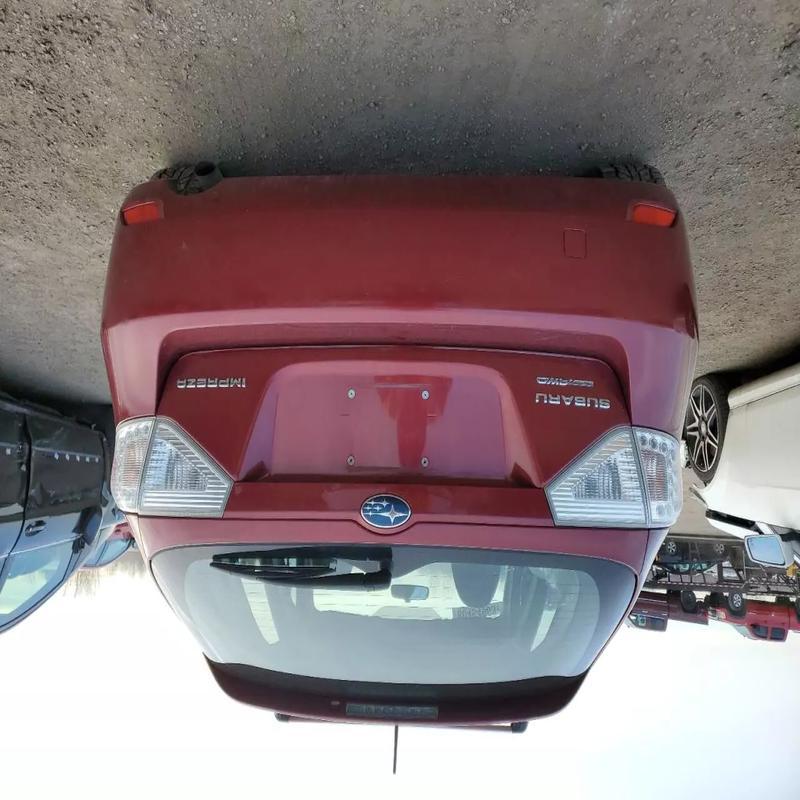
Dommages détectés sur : plaque d'immatriculation arrière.
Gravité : majeur